Peter Schram

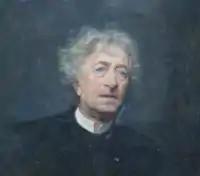
Peter Schram

Peter Ludvig Nicolai Schram (5 September 1819 - 1 July 1895) was a Danish opera singer and actor.